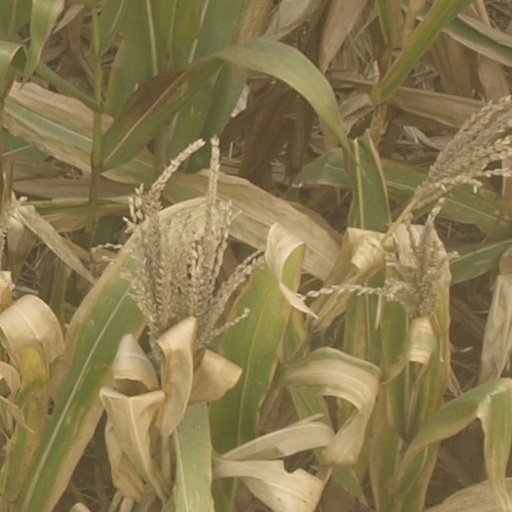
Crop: maize; corn